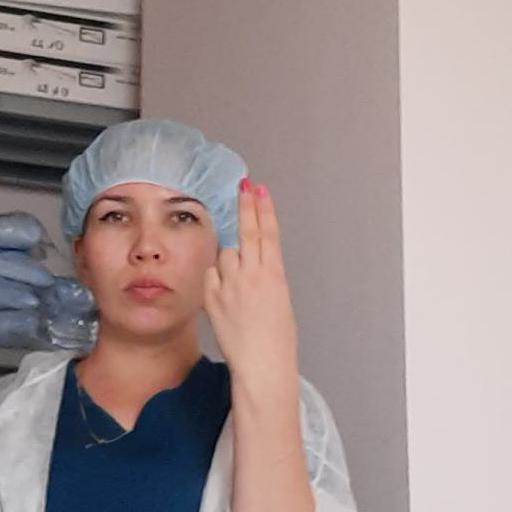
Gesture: two_up_inverted